Michigan State University

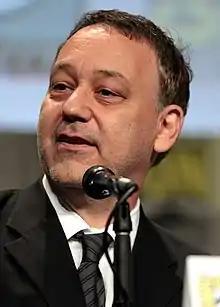
Filmmaker Sam Raimi

As of fall 2018, there were about 634,300 living MSU alumni worldwide. Notable politicians and public servants from MSU include current governor of Michigan Gretchen Whitmer, former Michigan governors James Blanchard and John Engler, U.S. Senators Debbie Stabenow, Tim Johnson, and Spencer Abraham, (who also served as Secretary of Energy), U.S. Ambassador to Brazil Donna Hrinak, former Prime Minister of South Korea Lee Wan-koo, Consumer Financial Protection Bureau Director Richard Cordray, former Jordan prime minister Adnan Badran, and Chief Justice of the Texas Supreme Court Wallace B. Jefferson.